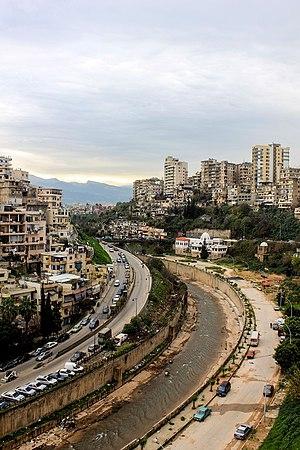
Tripoli est, par son importance démographique, historique et économique, la deuxième ville du Liban. Sa population est estimée à 850 000 habitants environ. Chef-lieu du gouvernorat du Nord et du district de Tripoli, la ville constitue également le noyau de la fédération de municipalités Tripoli al-Fayha'a, créée en 1982, qui l'associe aux communes d'El Mina, Al Qalamoun et Beddawi.